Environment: real
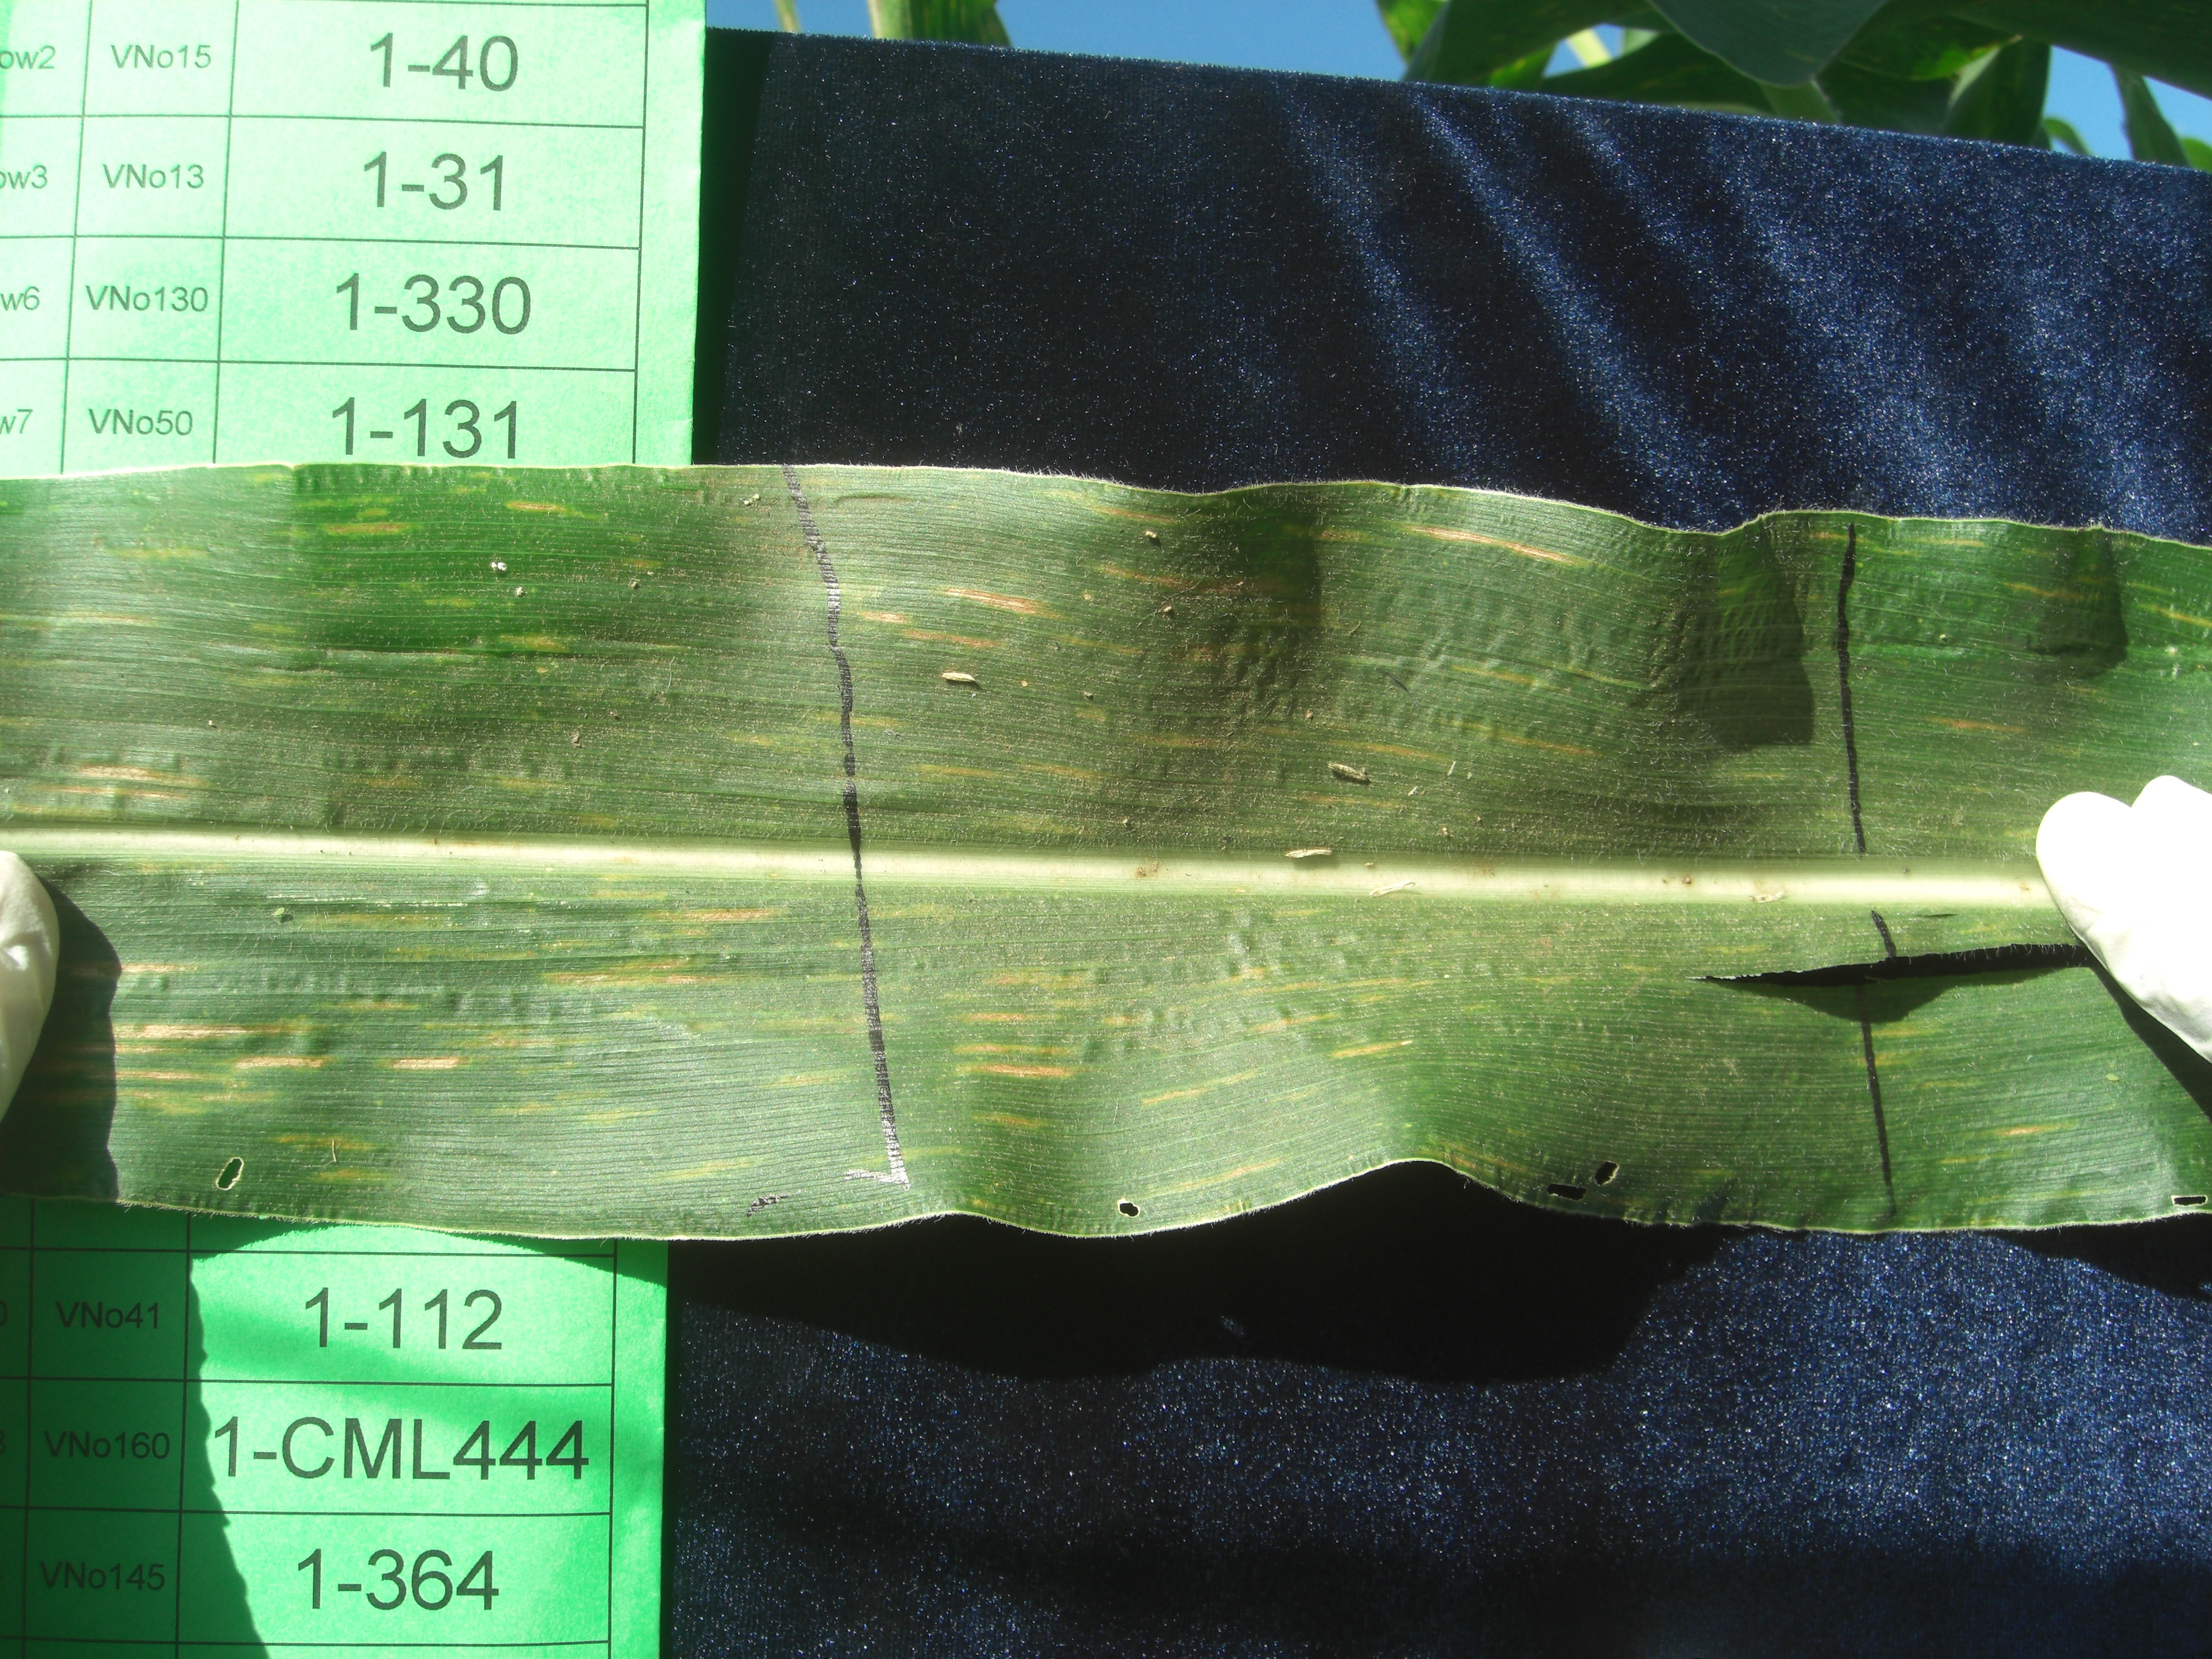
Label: gray_leaf_spot